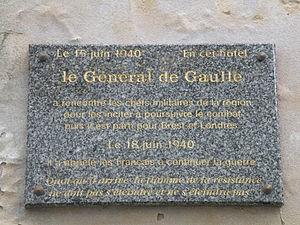
Plaque commémorant le passage de Charles de Gaulle le 10 juin 1940 dans l’hôtel de Boisgeffroi, 10 et 12 rue de Corbin à Rennes.
Le réduit breton est un projet politique et militaire durant la bataille de France, sur le territoire de la Bretagne. Ce projet de concentration des forces combattantes et du gouvernement de la France en Bretagne à pour objectif d'être un dernier retranchement et de faciliter une éventuelle fuite par la mer.